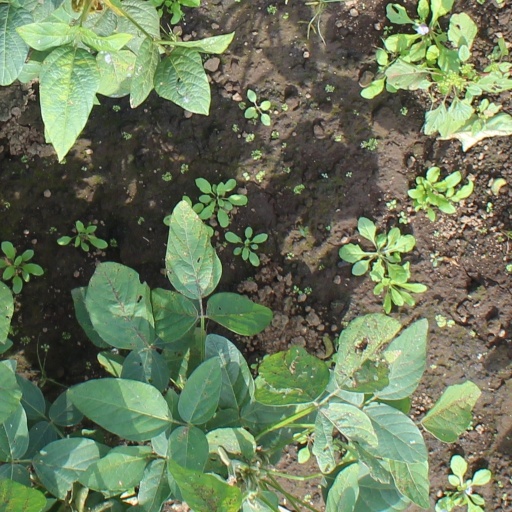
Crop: soybean